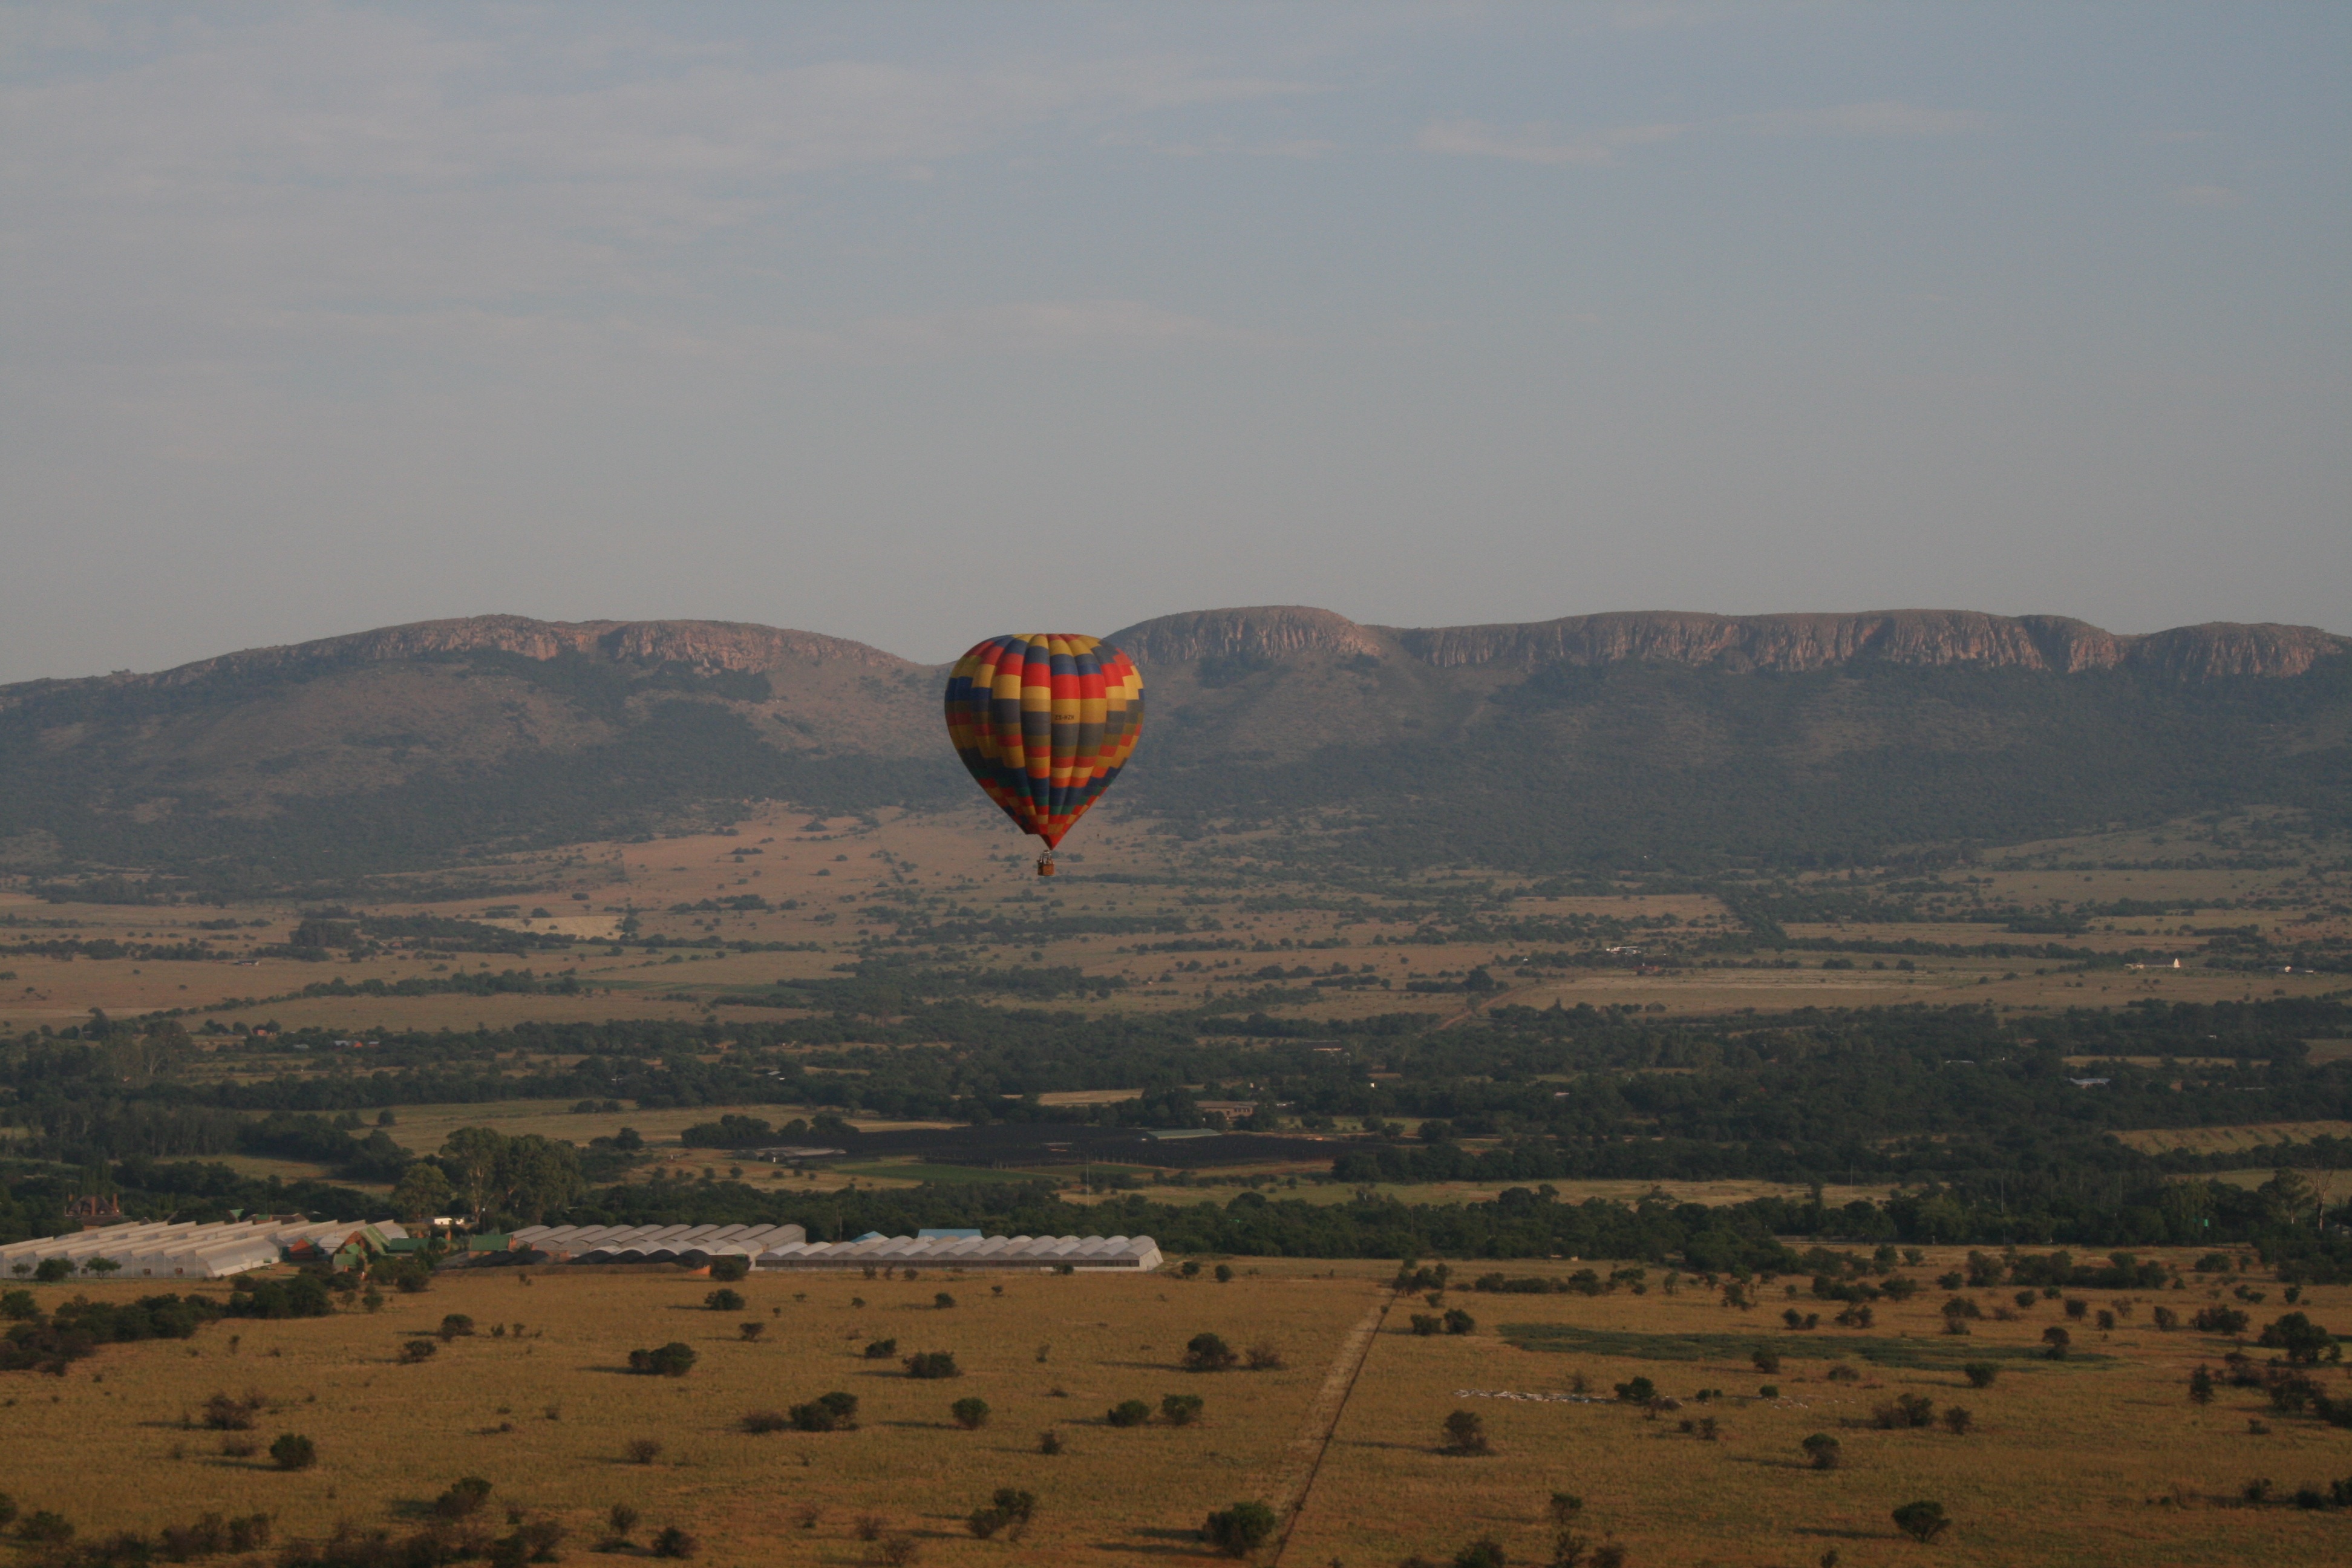
landscape, nature, outdoor, sky, sunrise, air, hill, balloon, hot air balloon, adventure, fly, travel, aircraft, recreation, vehicle, journey, flight, flame, ride, freedom, extreme sport, basket, tourism, aerial, leisure, plain, fun, mountains, hot, ballooning, air sports, hot air ballooning, atmosphere of earth